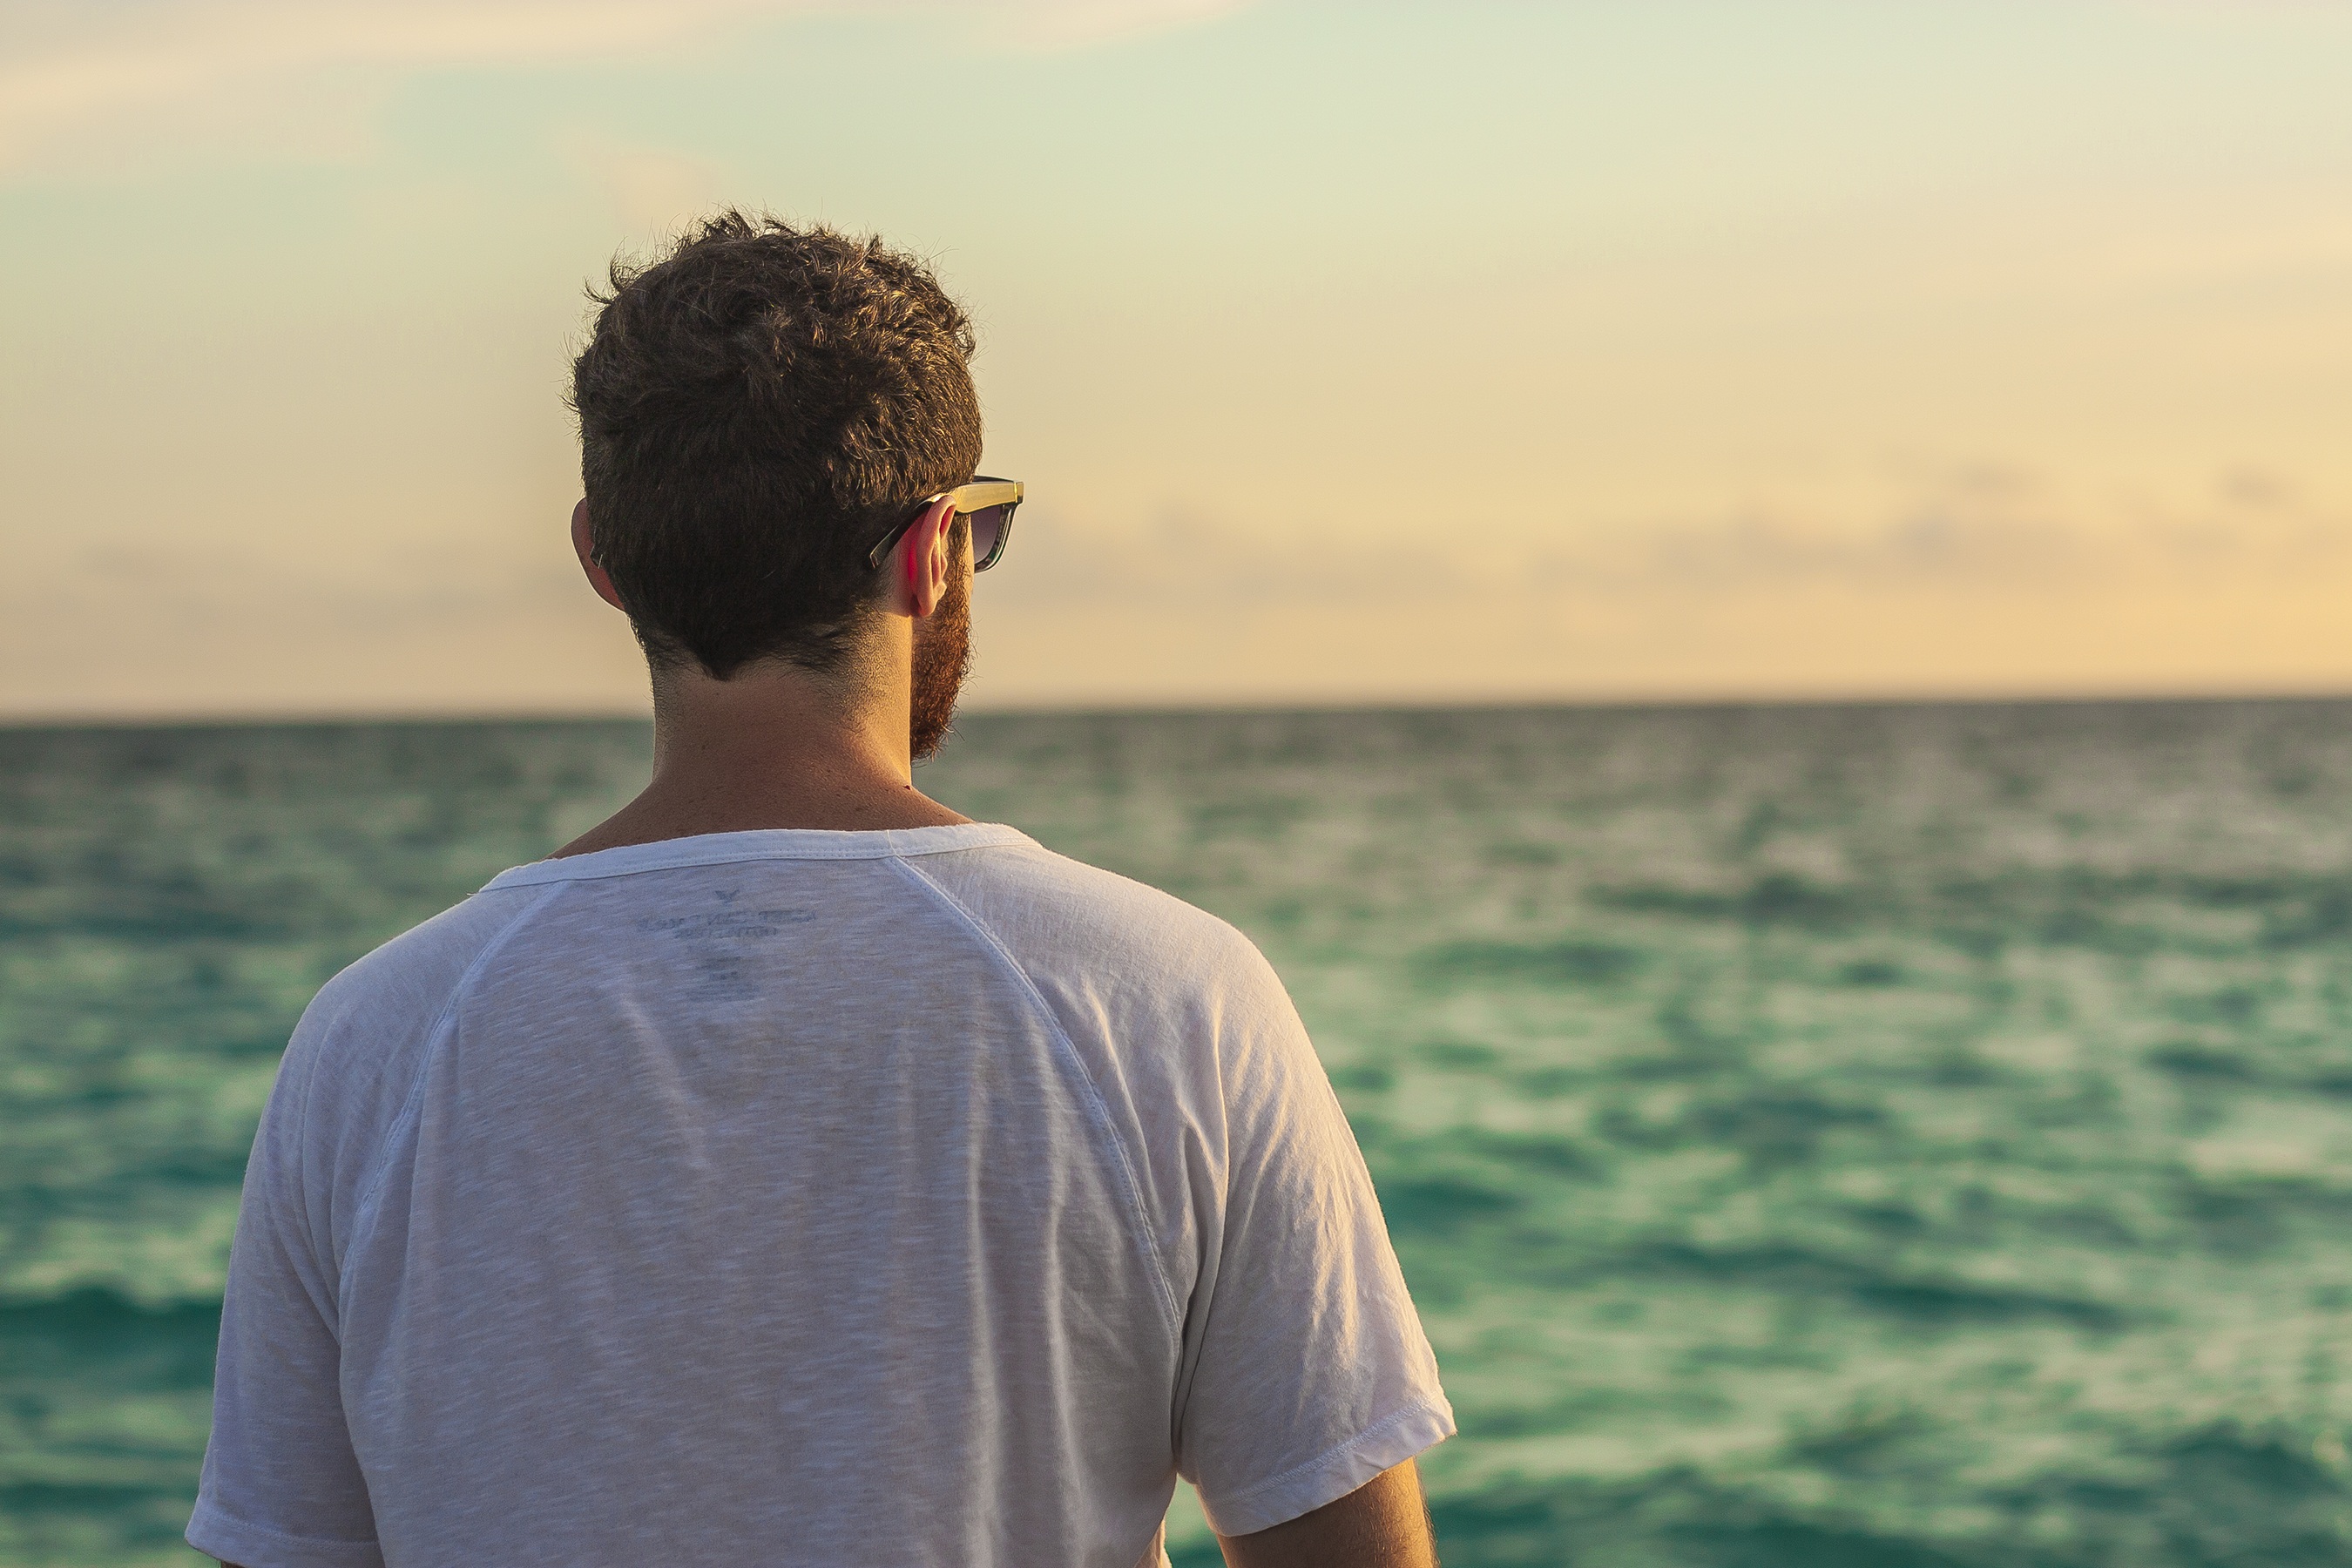
man, beach, landscape, sea, coast, water, outdoor, ocean, horizon, person, people, woman, sunset, sunlight, morning, alone, looking, summer, vacation, male, calm, romance, lifestyle, back, adult, interaction